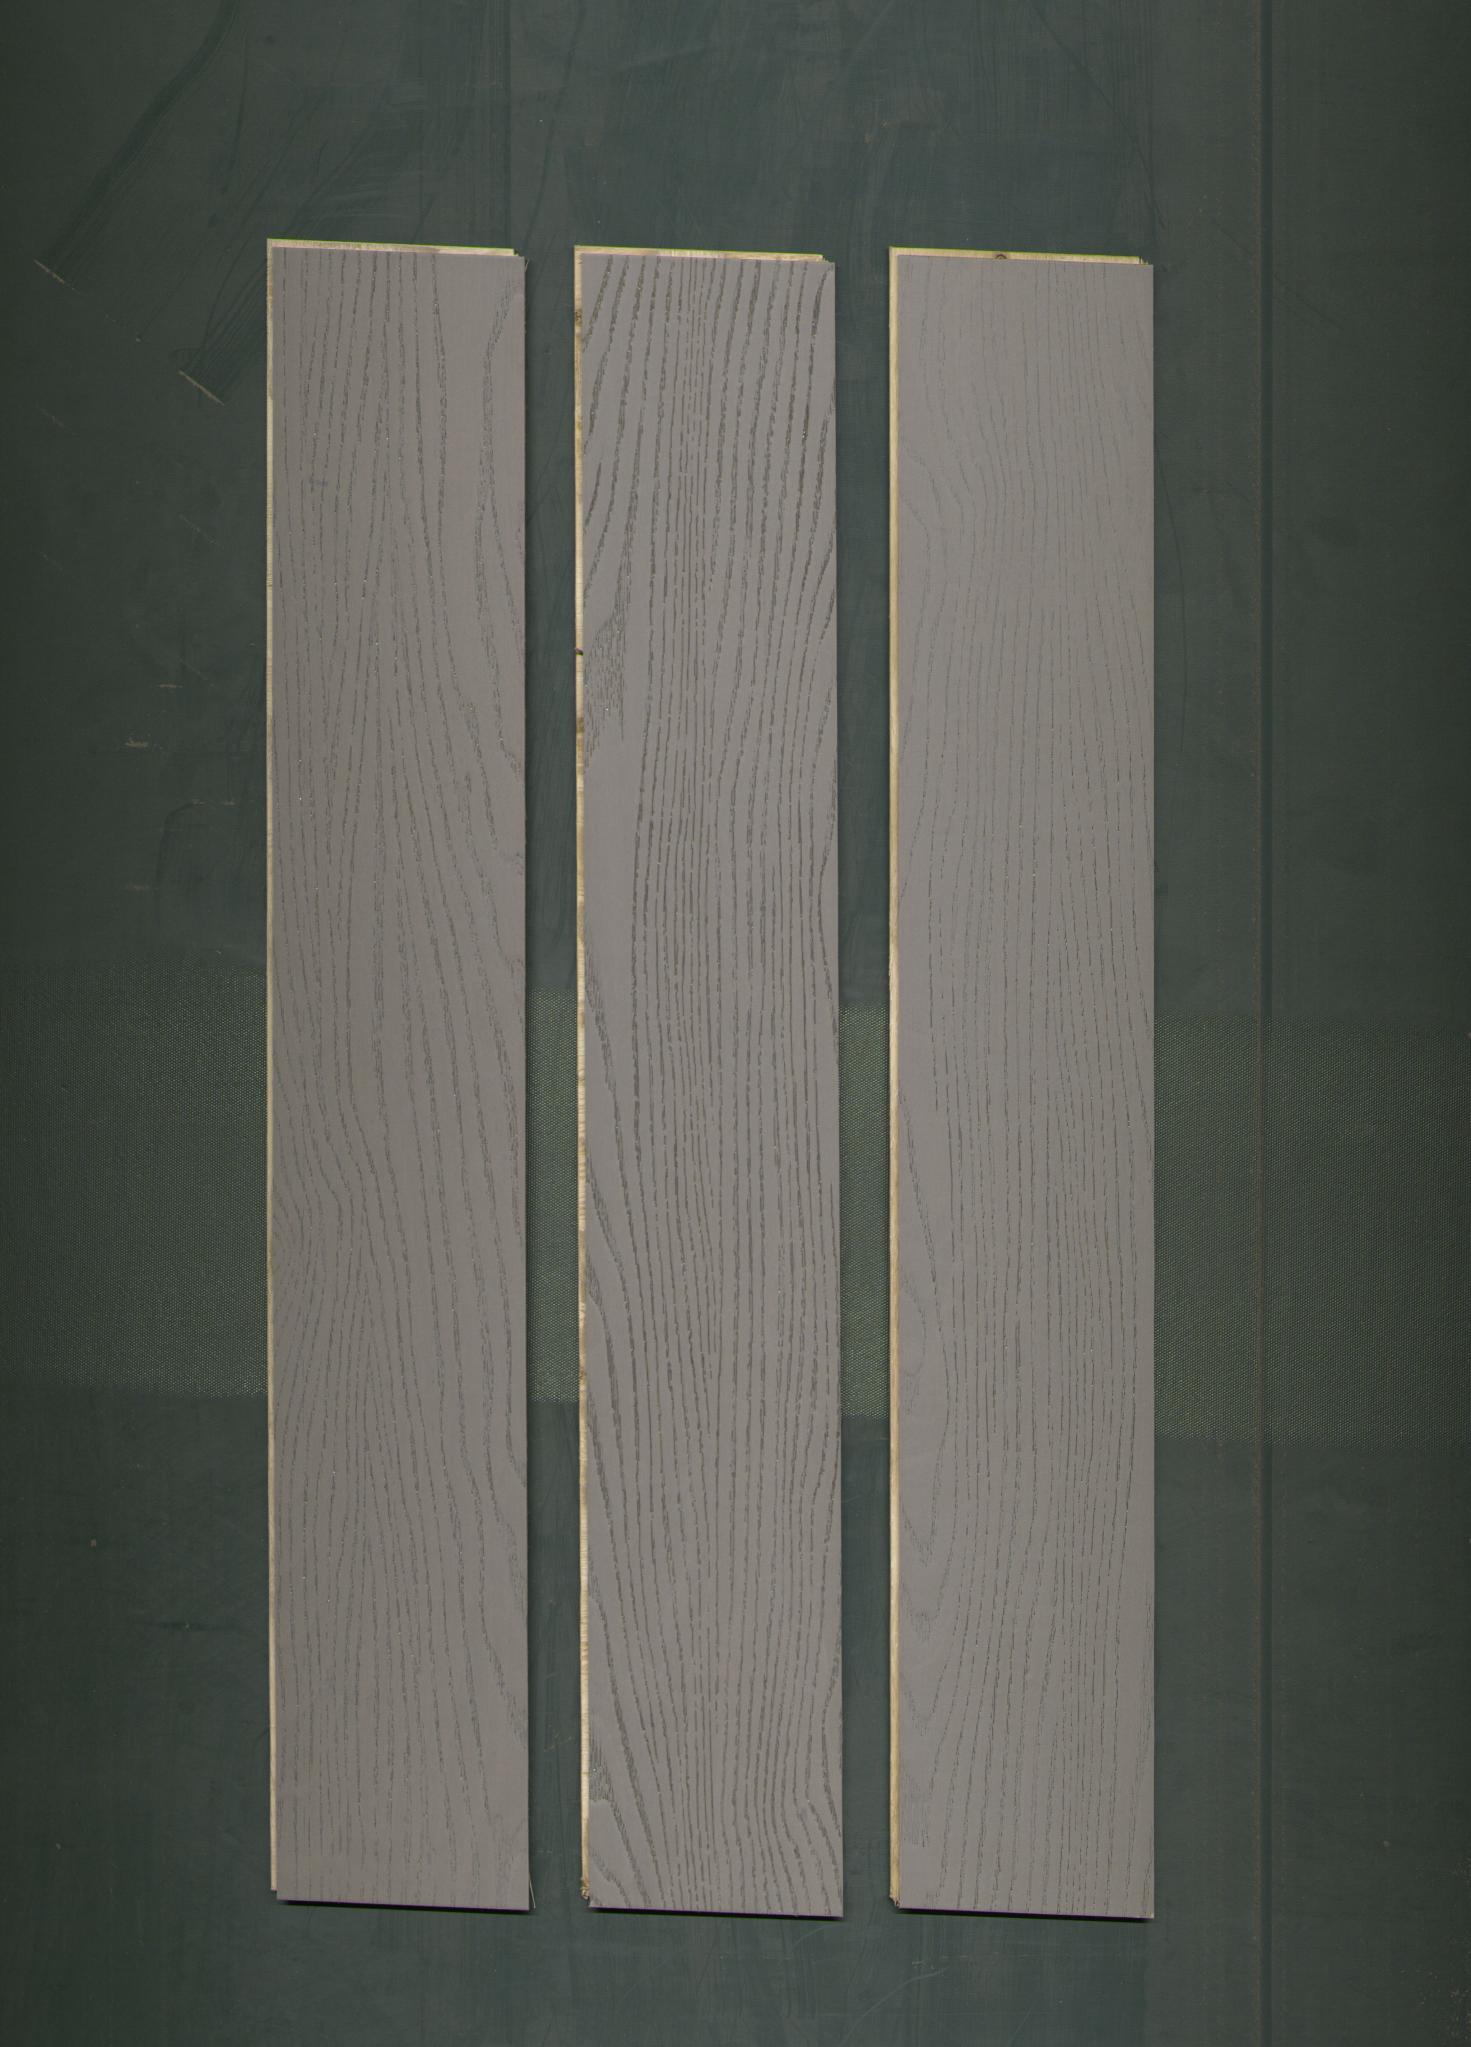
Label: mixers